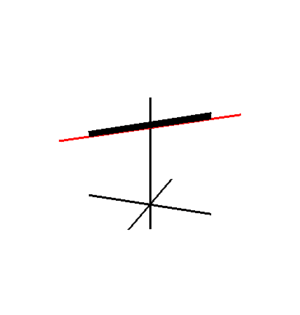
Le parapluie de Whitney est une surface présentant des auto-intersections dans l'espace ambiant de dimension 3. Elle doit son nom au mathématicien américain Hassler Whitney, qui a étudié cet objet au travers de ses travaux sur les singularités d'applications différentiables.